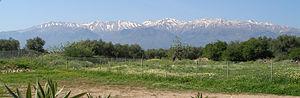
Les Lefká Óri ou montagnes Blanches sont une chaîne montagneuse de Crète, située dans l'ouest de l'île dans les nomes de La Canée et de Réthymnon.